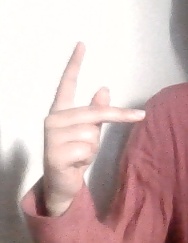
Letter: dha